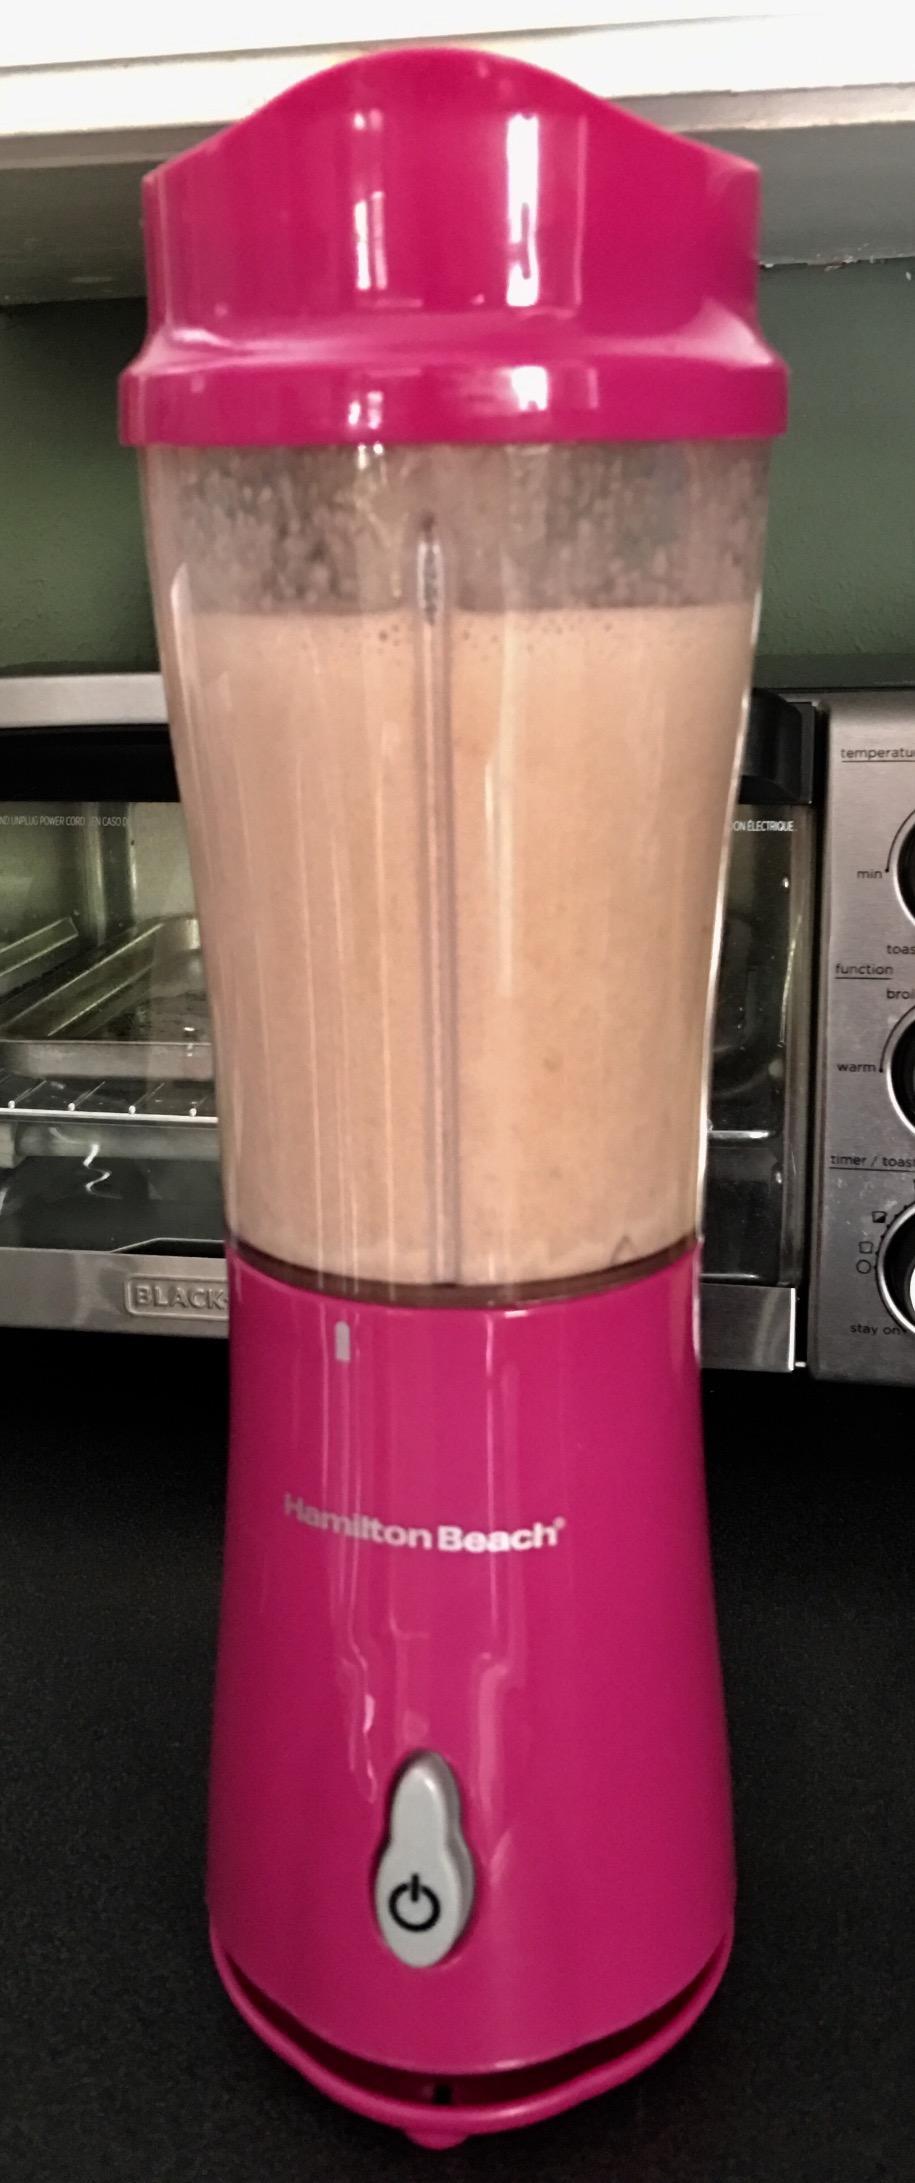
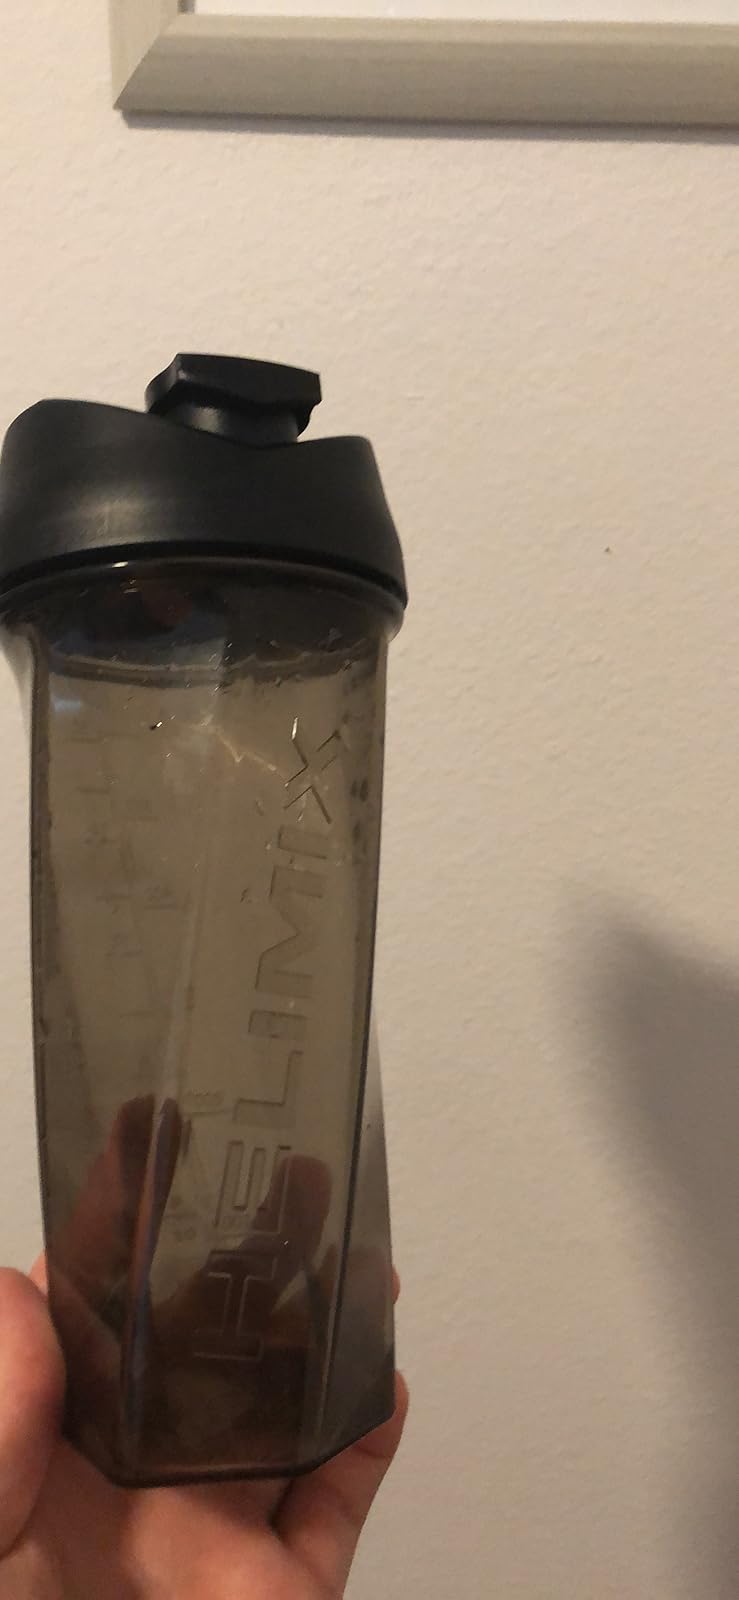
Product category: items_blender
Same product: no